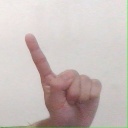
अक्षर: ए